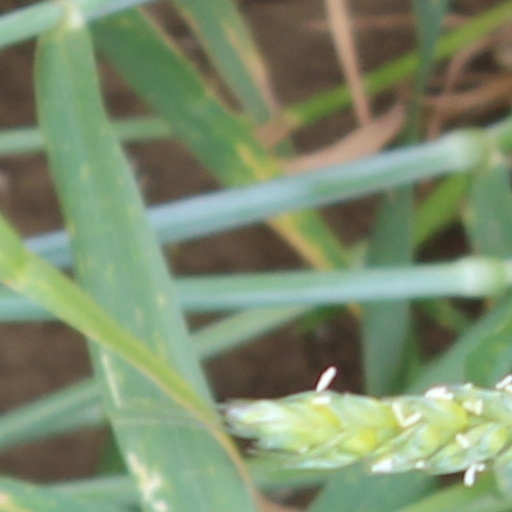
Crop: wheat